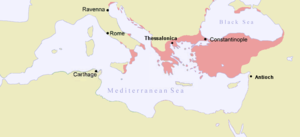
Théophile, né en 813 et mort le 20 janvier 842, est un empereur byzantin ayant régné du 2 octobre 829 au 20 janvier 842. Dernier défenseur de l'iconoclasme, son règne marque le prélude d'une période prospère pour l'Empire byzantin en dépit des menaces extérieures.
L’Empire byzantin ou Empire romain d'Orient désigne l'État apparu vers le IVᵉ siècle dans la partie orientale de l'Empire romain, au moment où celui-ci se divise progressivement en deux.